Nina Boucicault

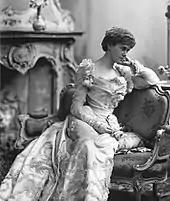
Boucicault in 1899

Nina Boucicault (27 February 1867 – 2 August 1950) was an English-born actress, daughter of the Irish playwright Dion Boucicault, and the actress Agnes Kelly Robertson. She had three brothers, Dion William (1855–1876), Dion Boucicault Jr. and Aubrey Boucicault, and two sisters, Eva and Patrice.